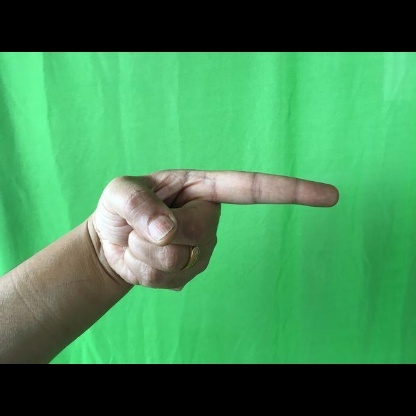
Mudra: Suchi